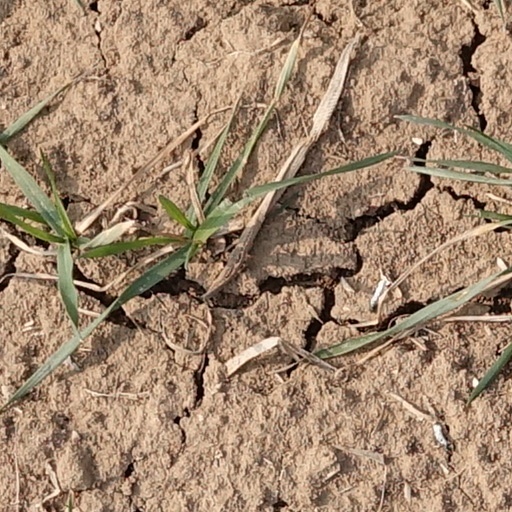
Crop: wheat